True Cross

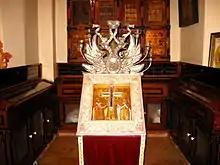
Reliquary of the True Cross at the Church of the Holy Sepulchre, Jerusalem

After the First Muslim conquest of Jerusalem in 638, Heraclius retrieved the True Cross but did not attempt to retake the city.